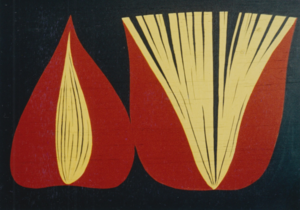
Peinture réalisée par l'artiste Achot Achot durant sa période évangélique.
Achot Achot, né Achot Kazarian le 24 octobre 1961, est un artiste français. Il vit et travaille à Paris.